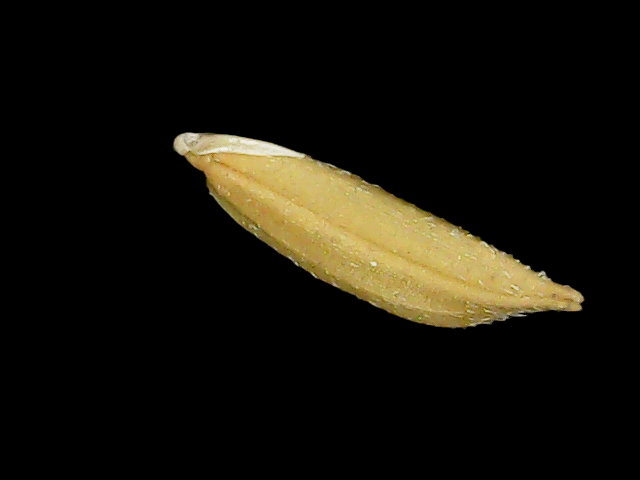
Rice variety: Binadhan07